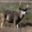
Label: deer